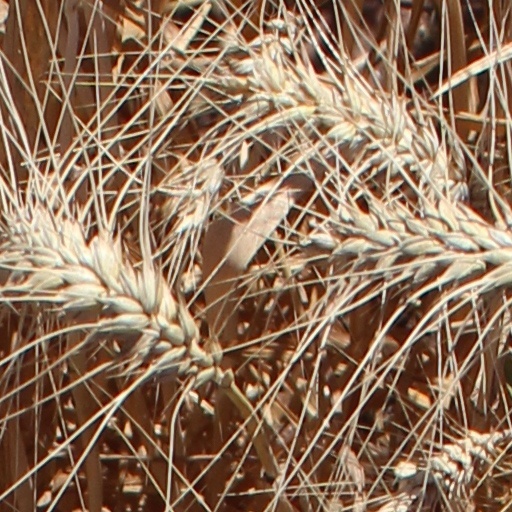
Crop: wheat